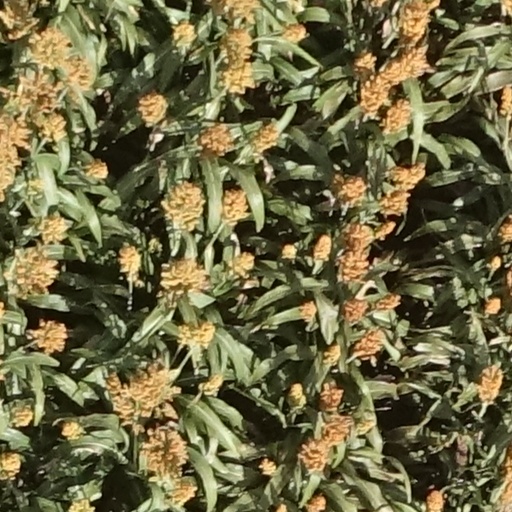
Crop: sorghum